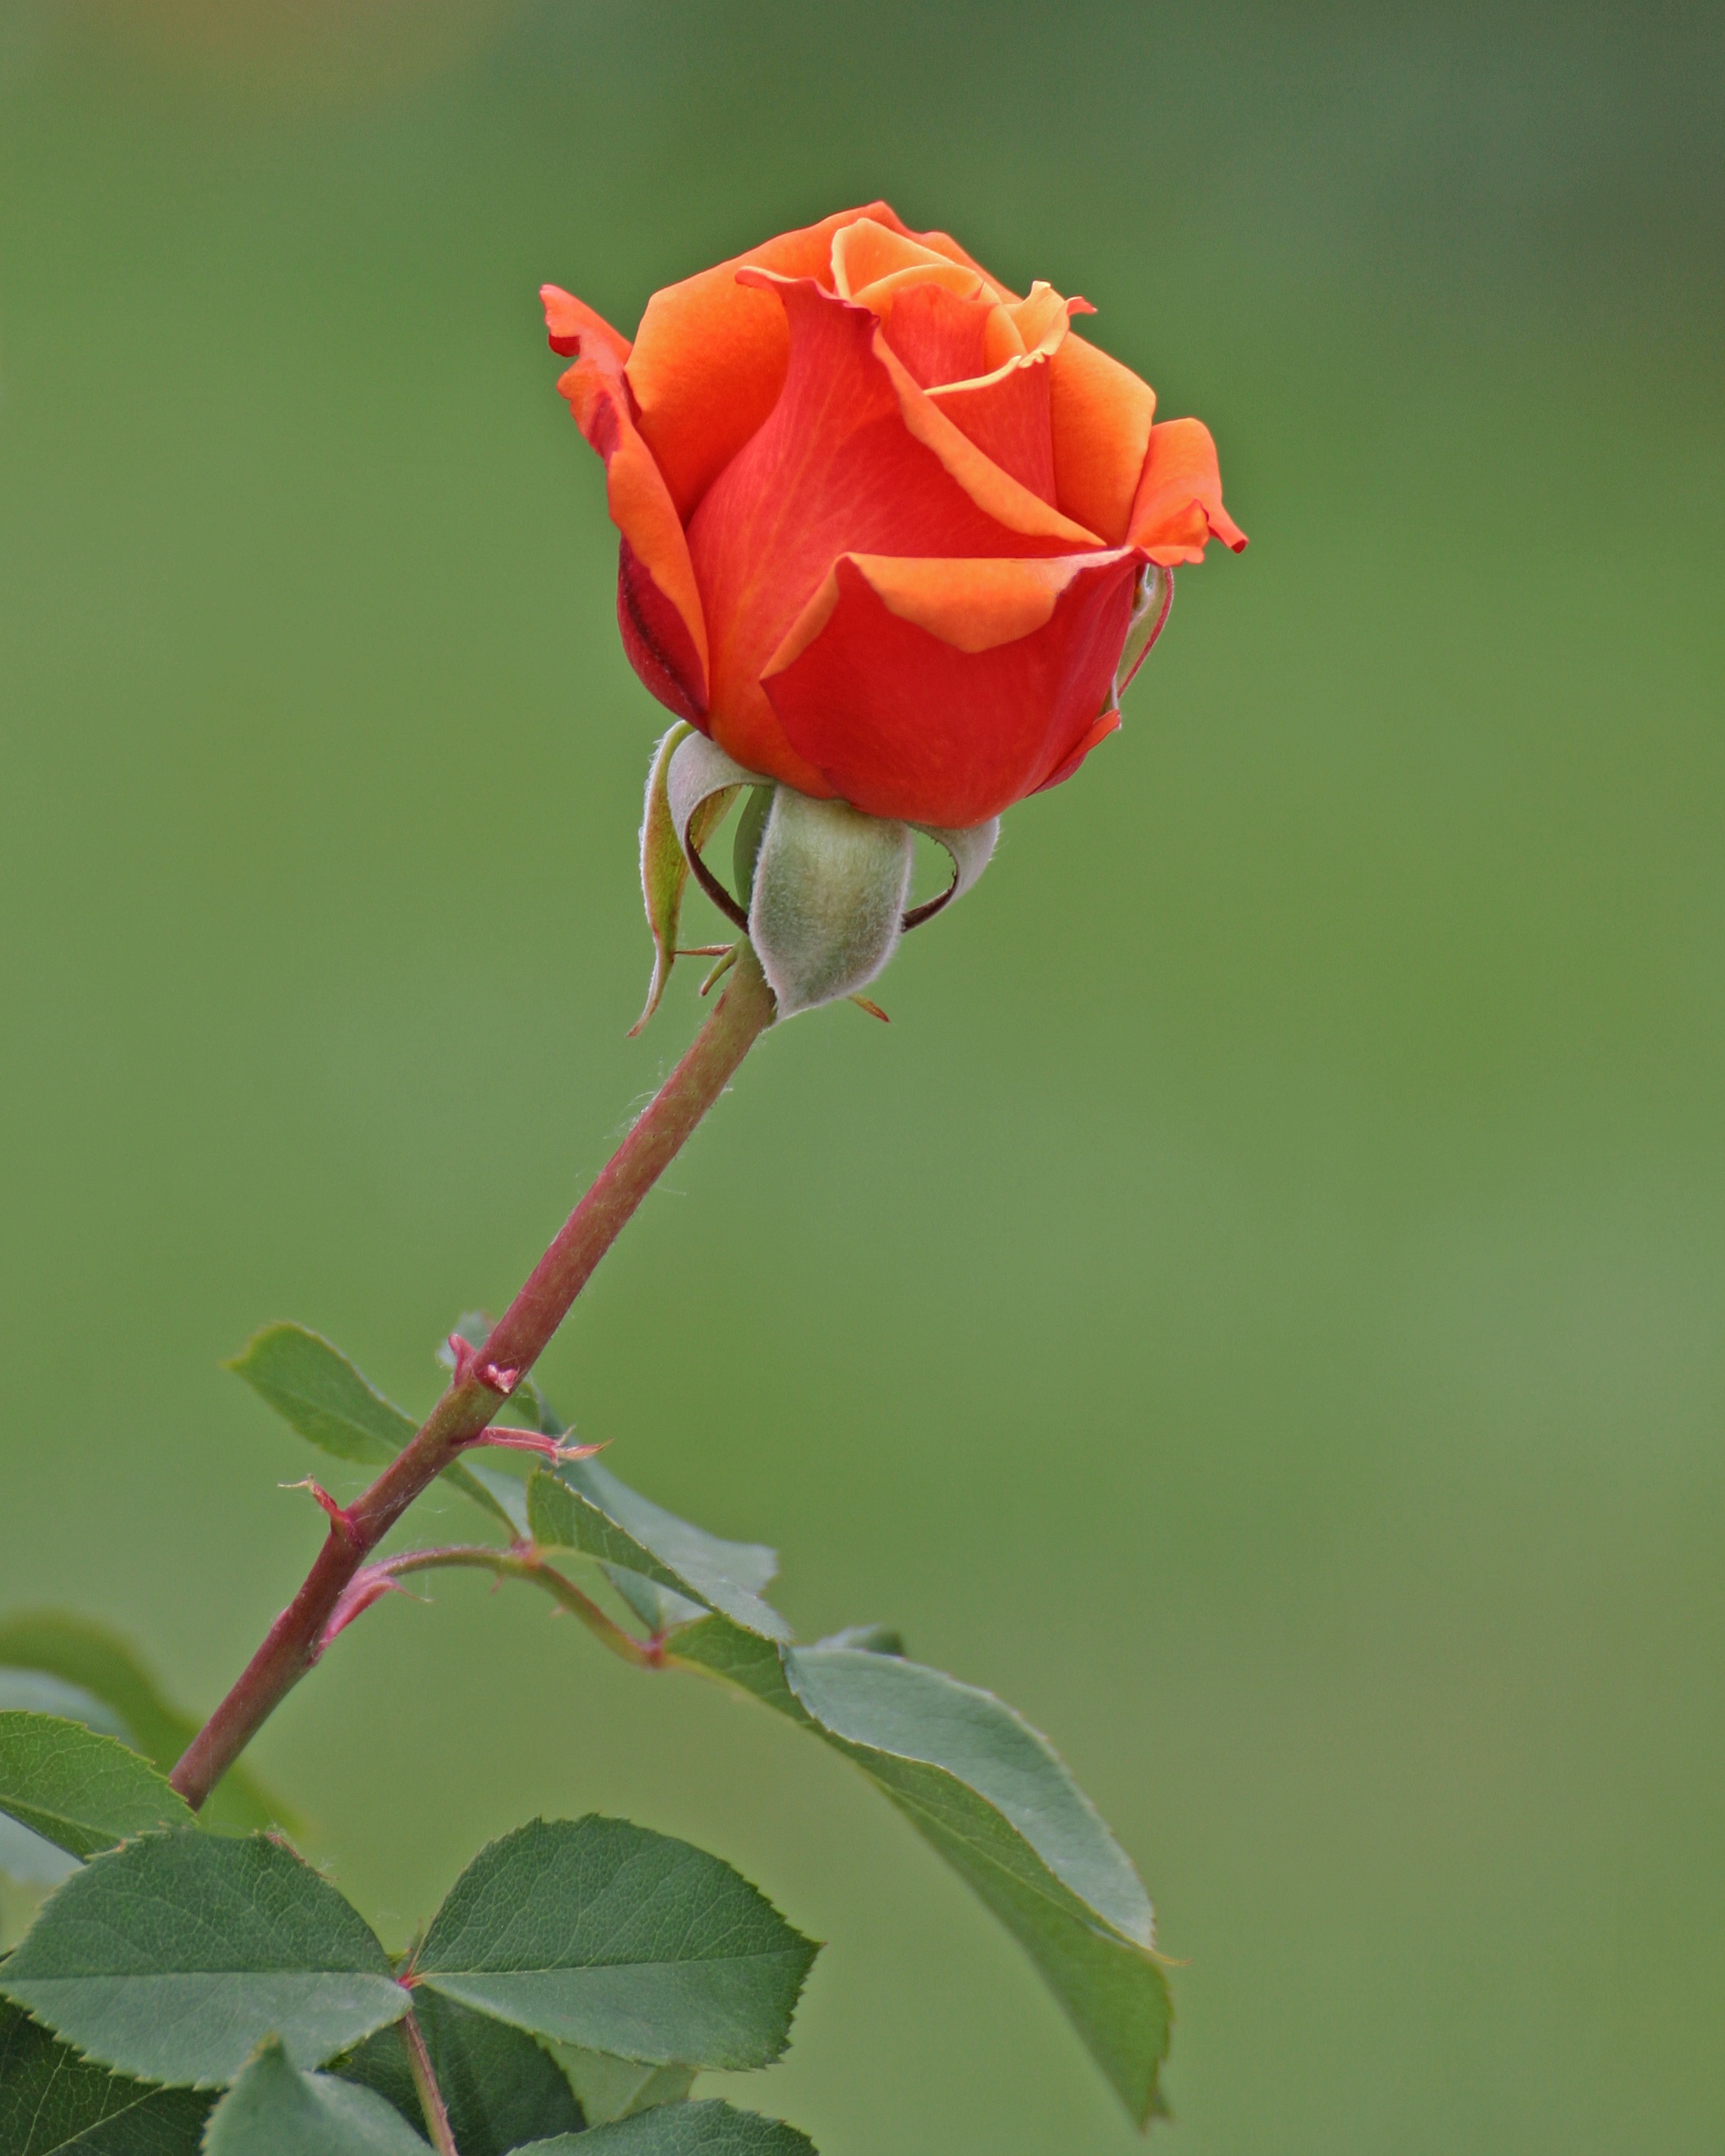
plant, leaf, flower, petal, rose, botany, flora, cards, gardening, bud, macro photography, flowering plant, garden roses, rose family, get well, plant stem, land plant